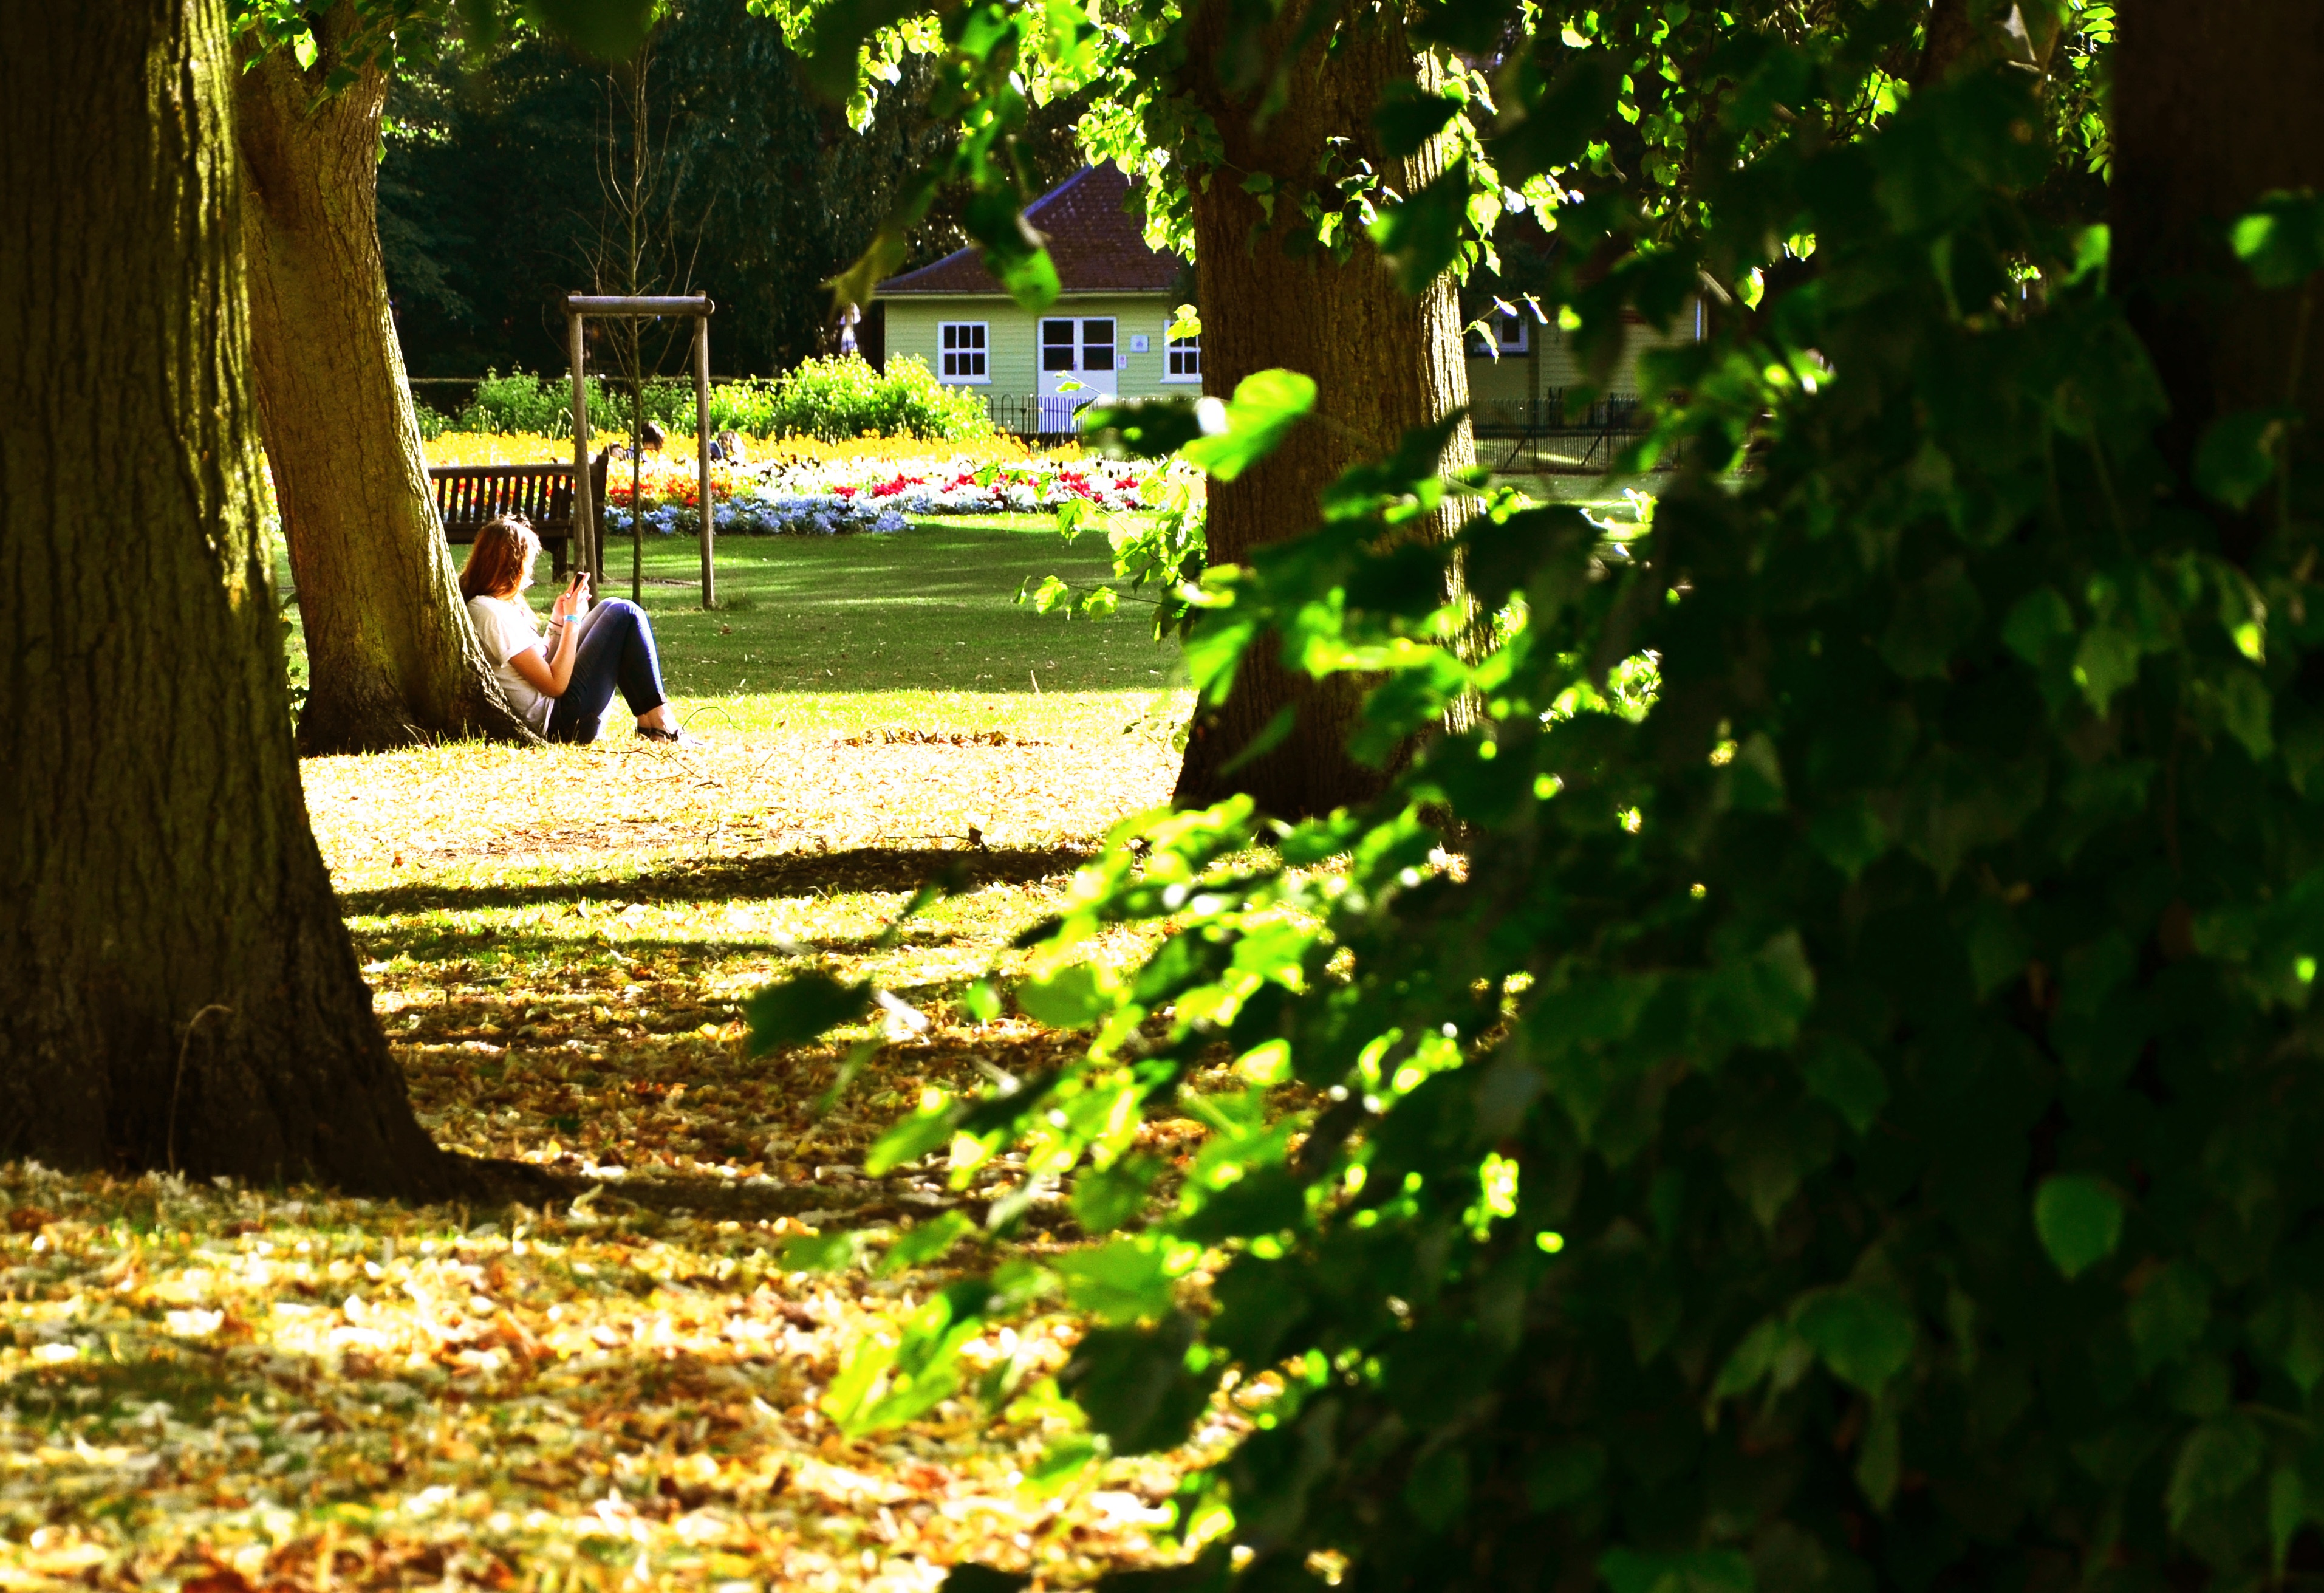
tree, nature, forest, grass, light, plant, sunlight, leaf, flower, green, jungle, autumn, park, botany, garden, season, woodland, rural area, woody plant